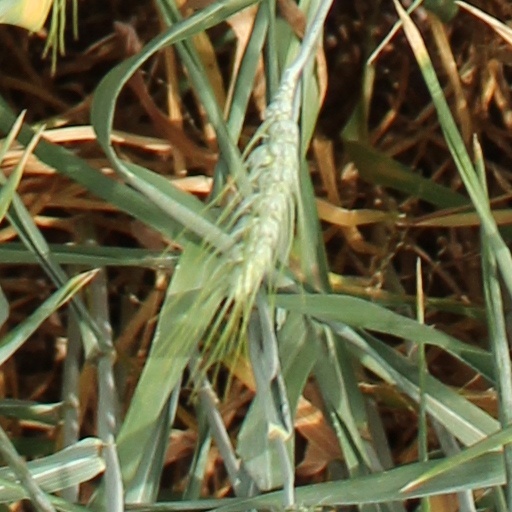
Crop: wheat